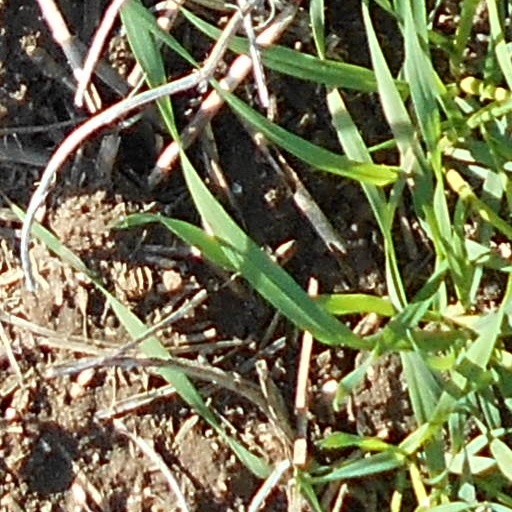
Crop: wheat